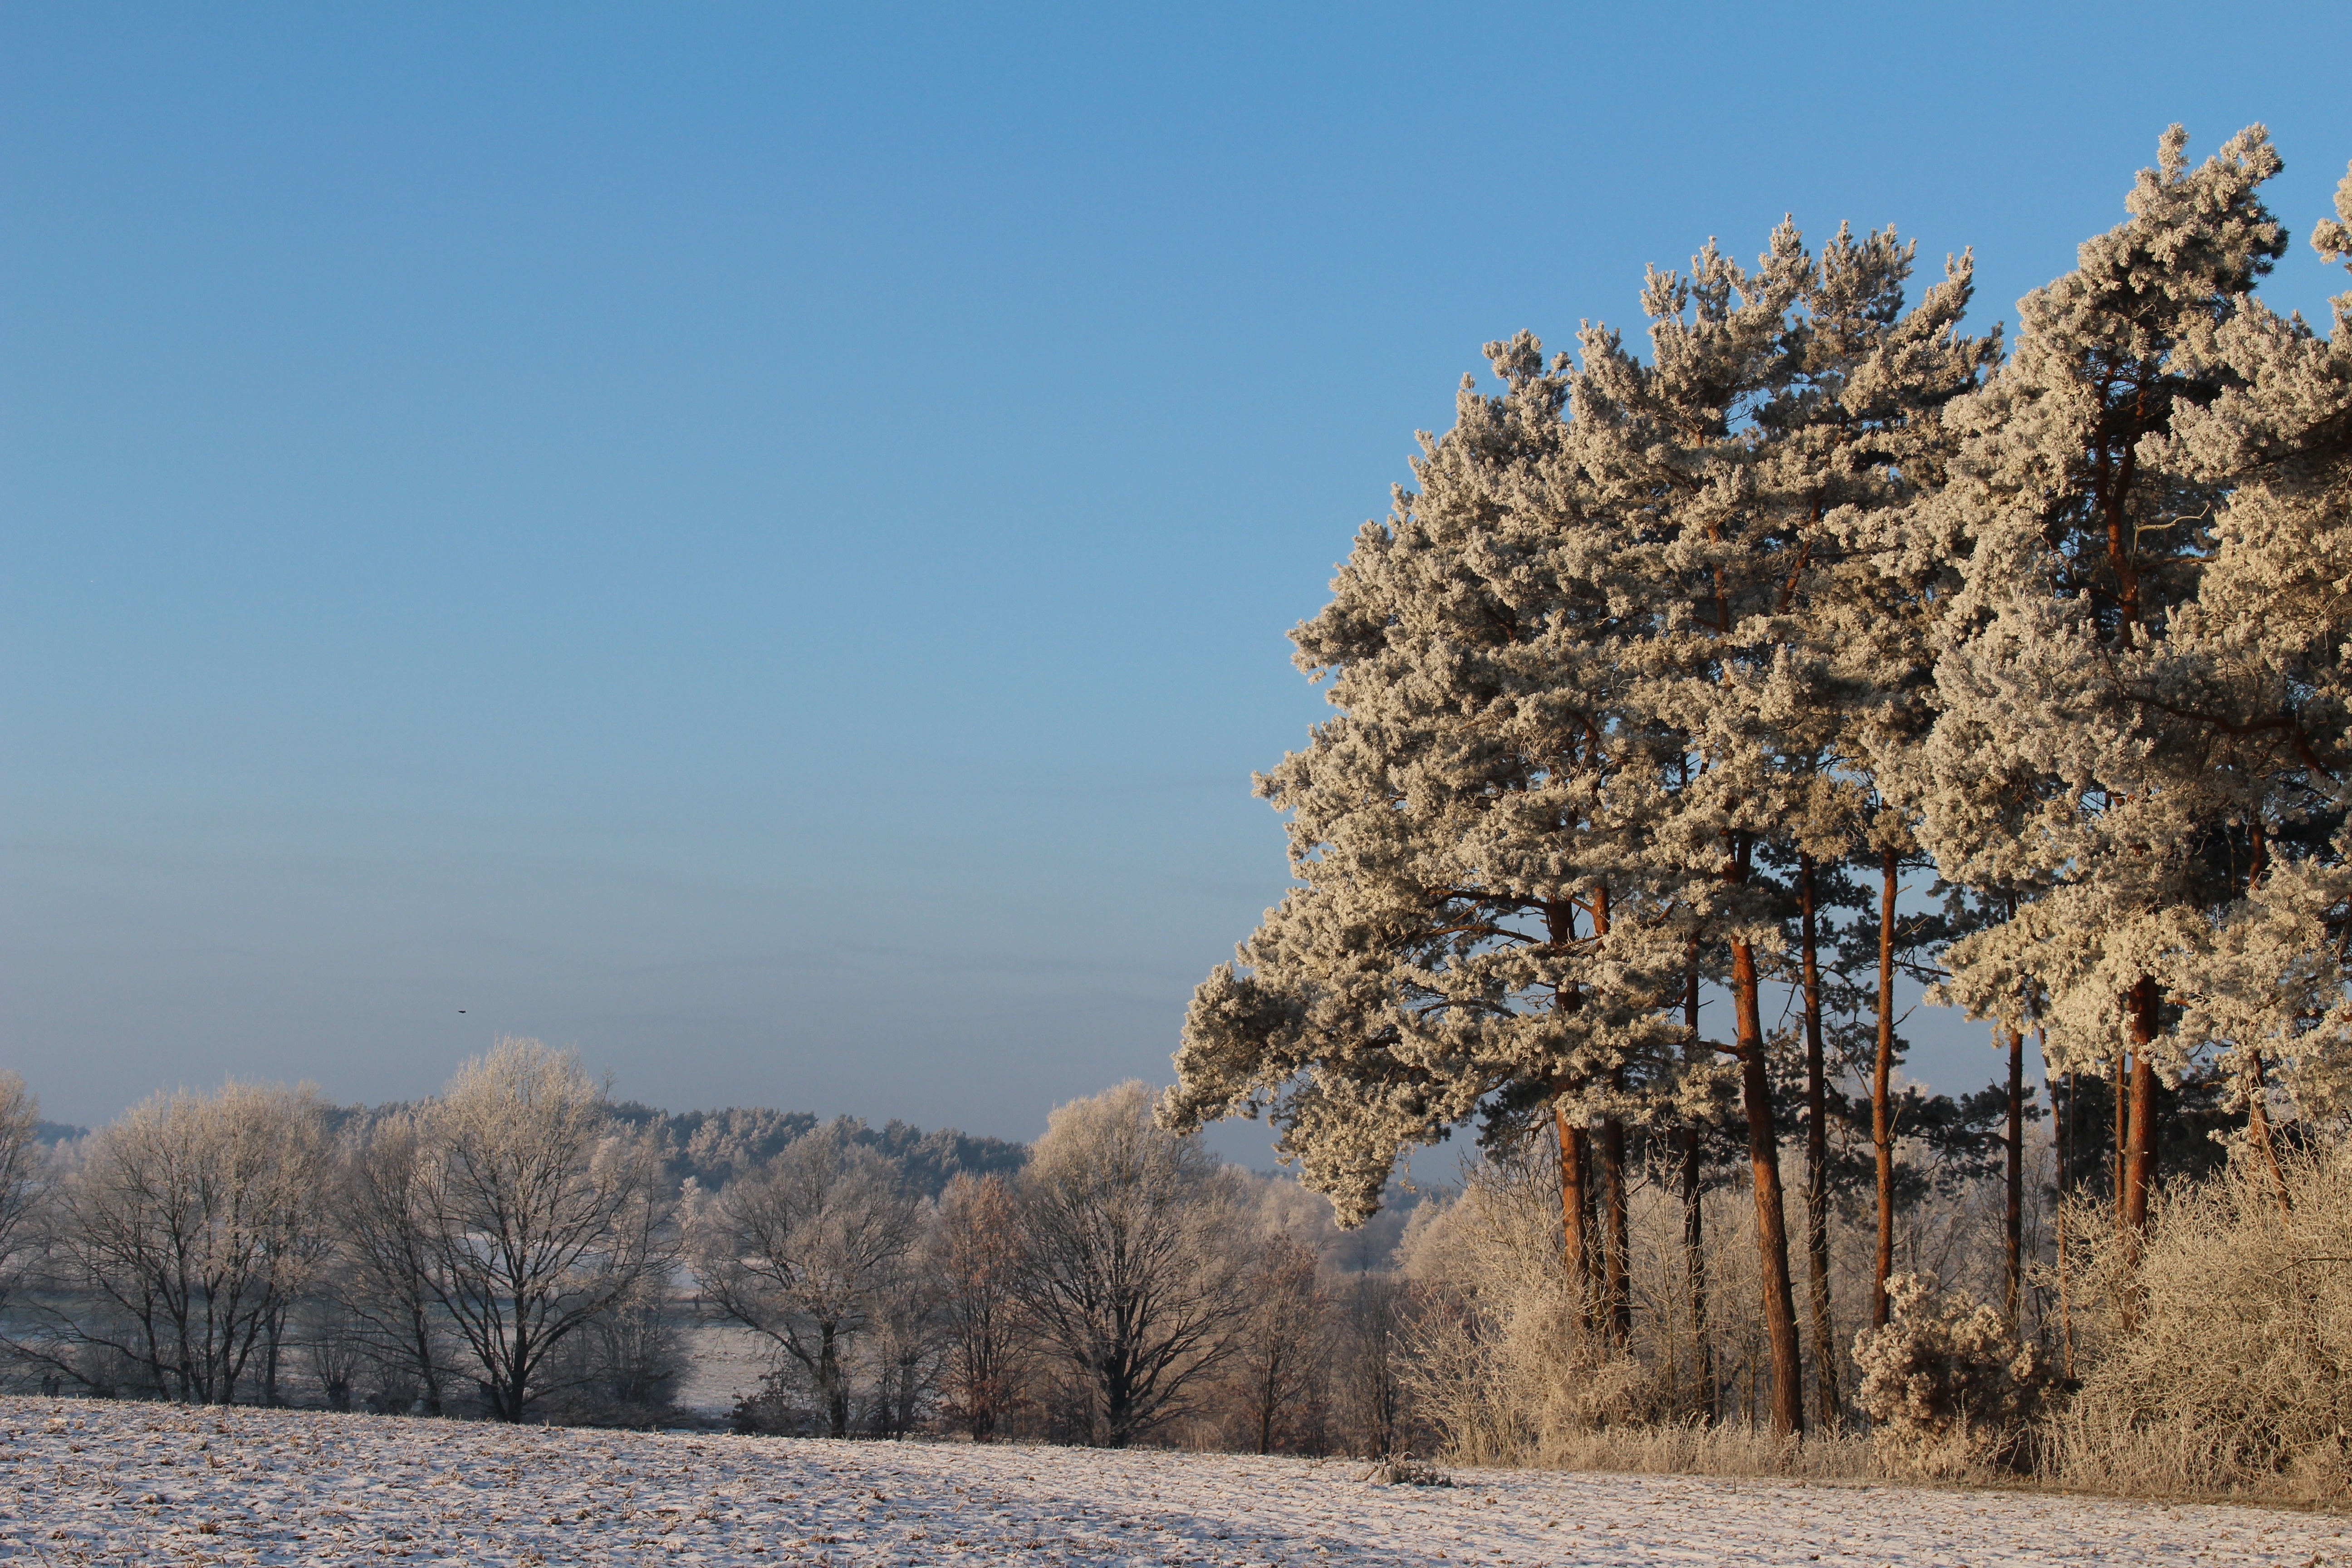
landscape, tree, nature, forest, wilderness, mountain, snow, cold, winter, plant, hill, flower, frost, valley, mountain range, autumn, weather, season, ridge, trees, icy, rural area, natural environment, woody plant, mountainous landforms